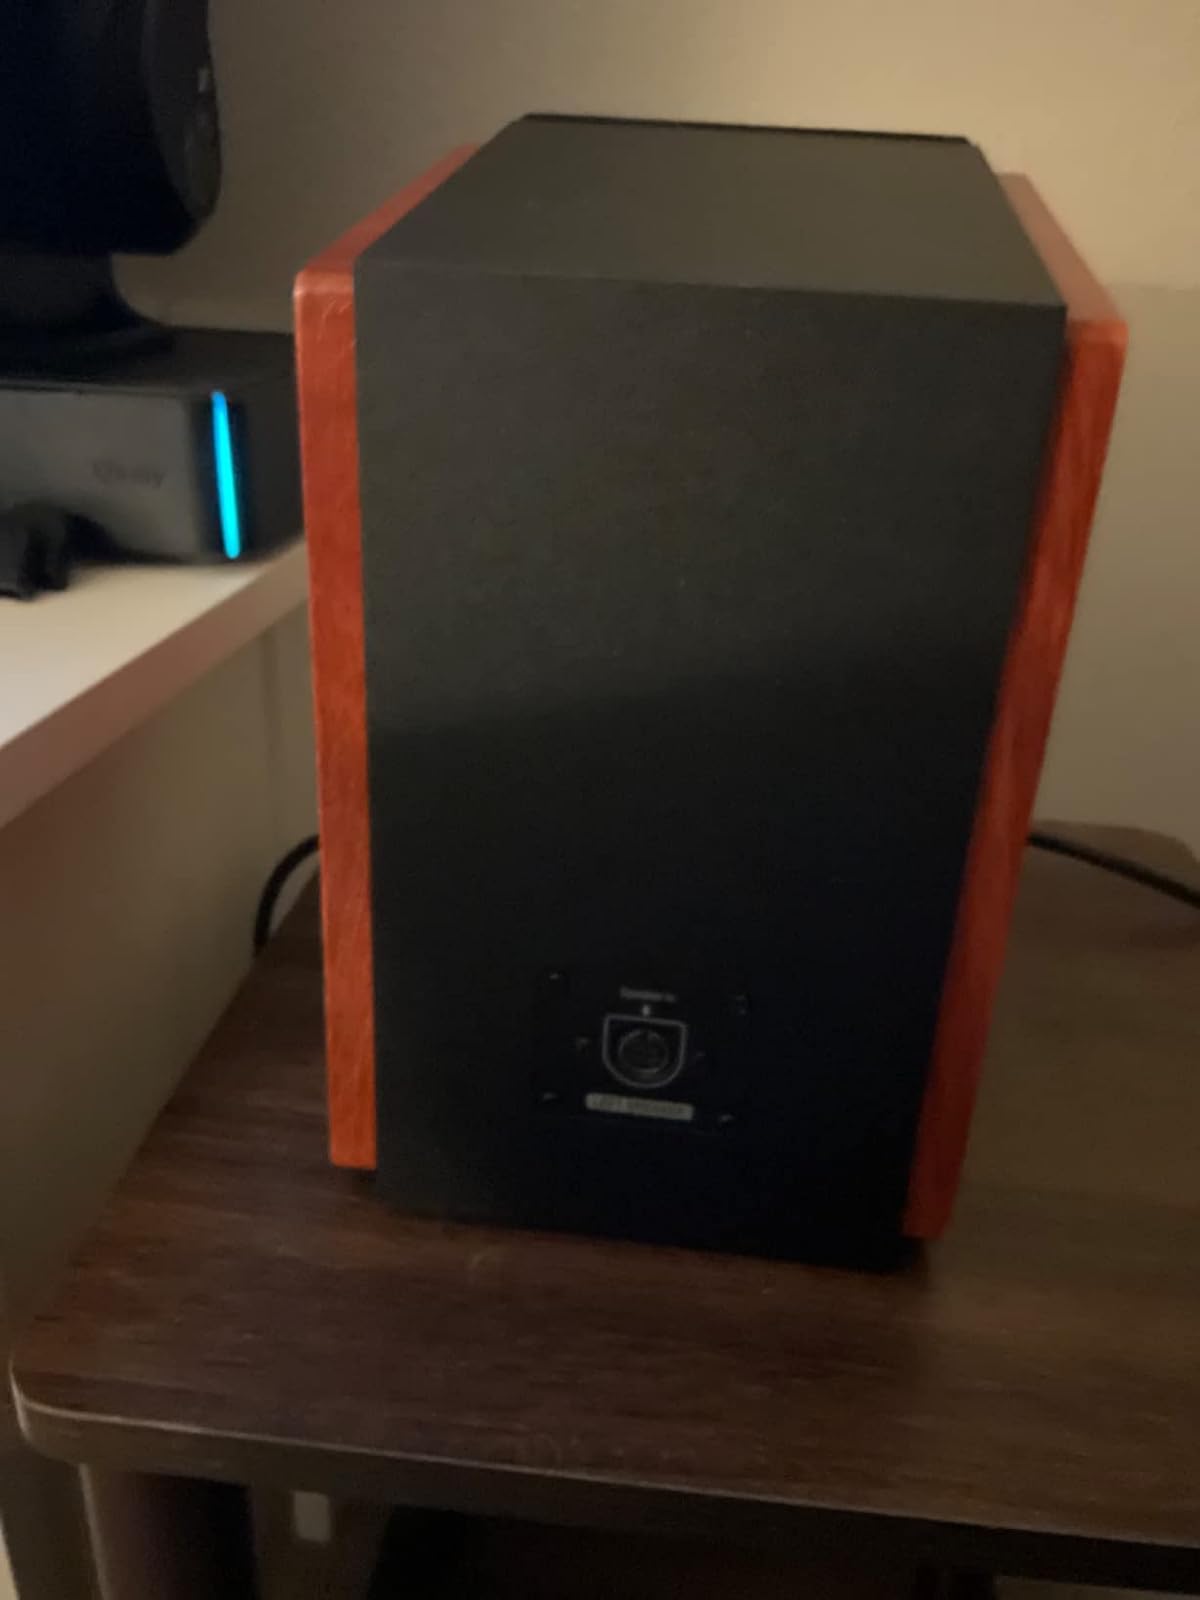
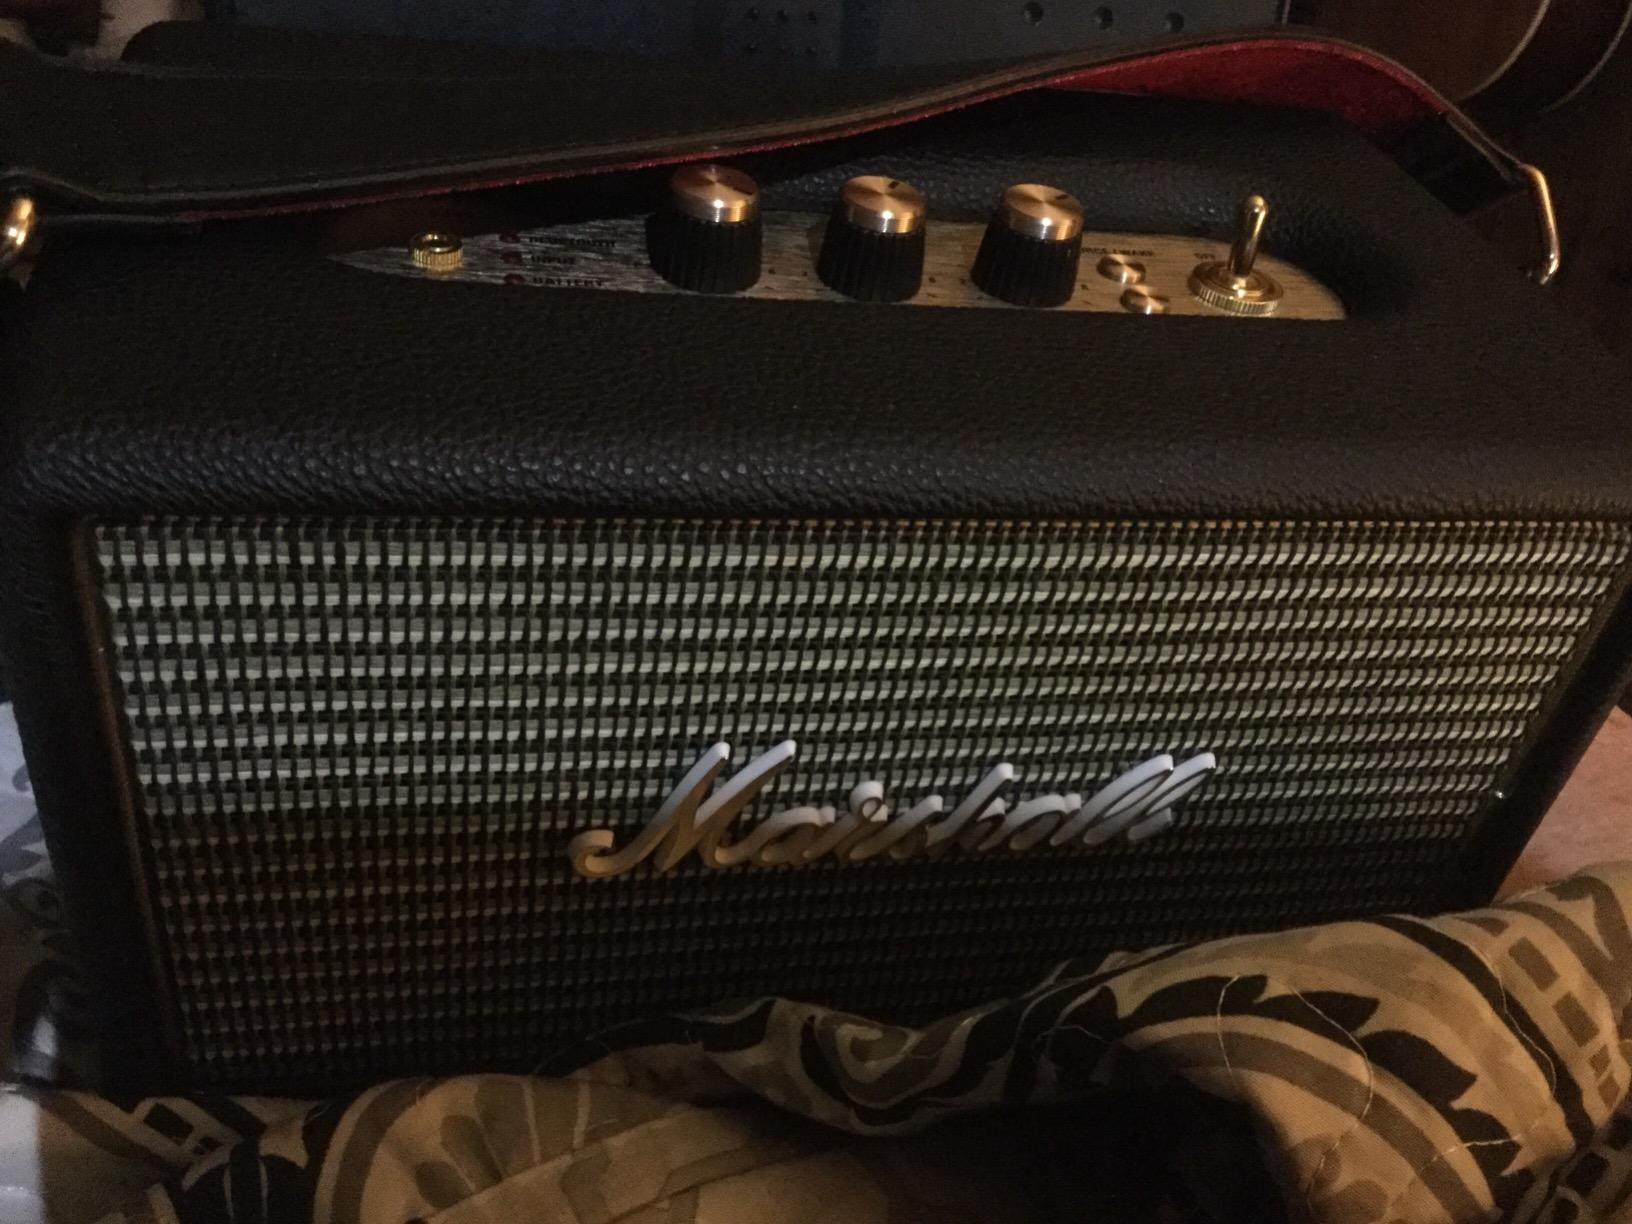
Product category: speaker
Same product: no